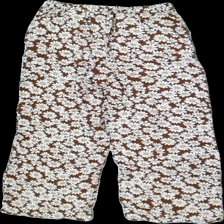
View: back
Type: Trousers
Category: Ladies
Brand: H&M
Brand text on label: divided
Colors: Brown, White, Yellow
Material: 100% viscose
Pattern: Floral print
Cut: Regular
Size: XS
Season: All
Damage location: middle center
Damage 2 location: bottom center
Damage 3 location: bottom left
Price range: 50-100
Recommended usage: Reuse
Description: blommiga byxor